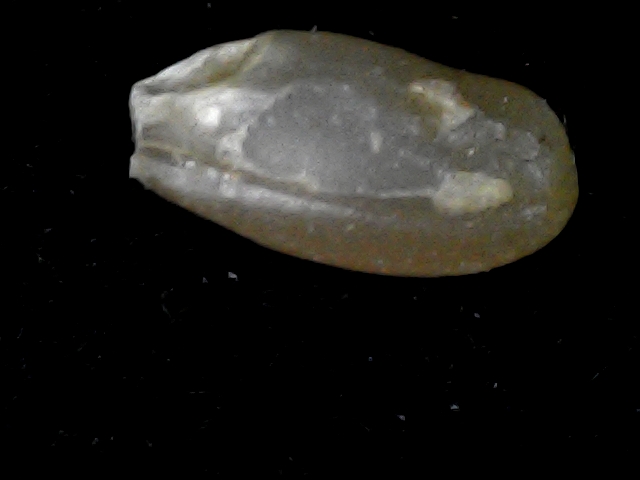
Rice variety: BD76